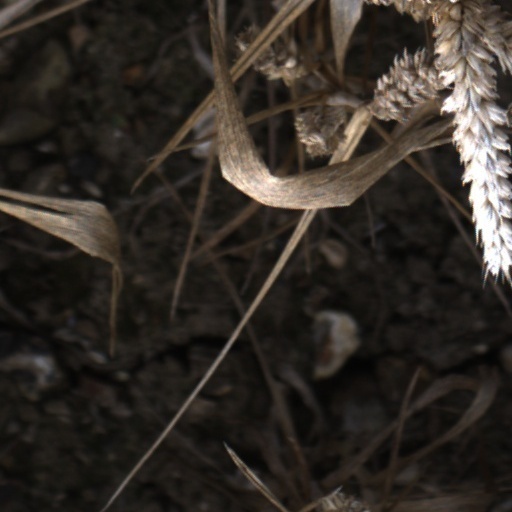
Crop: wheat